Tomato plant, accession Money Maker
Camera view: horizontal (90 deg, fisheye); turntable rotation: 330 degrees
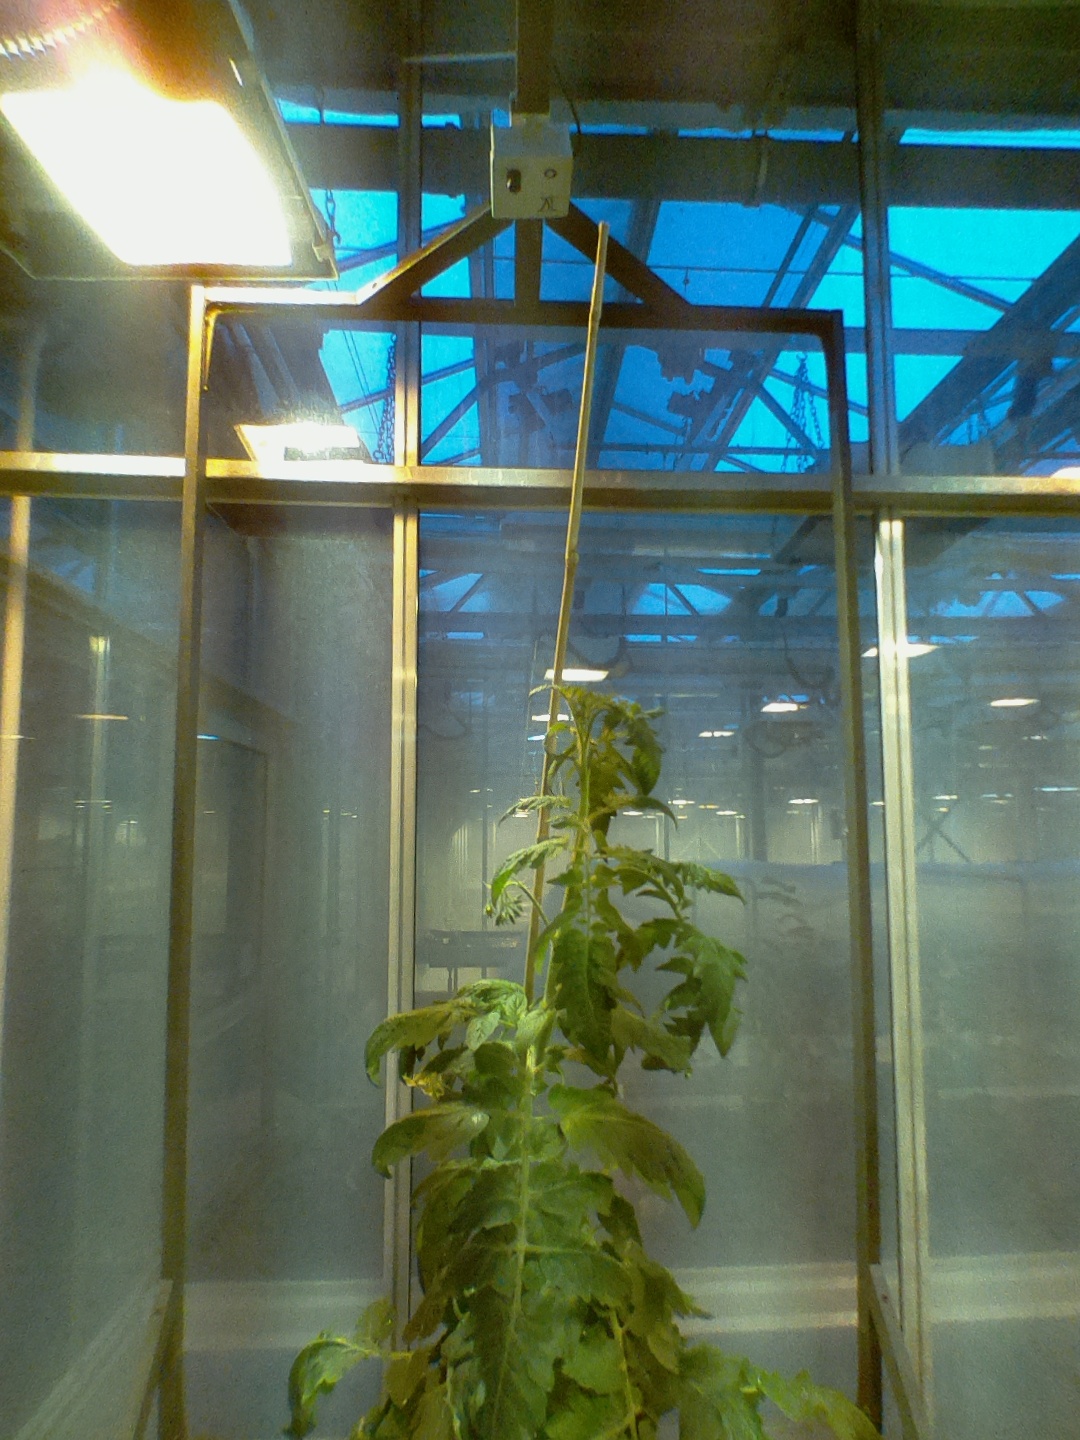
BBCH growth stage 65: Full flowering, 50%-60% of flowers open, first petals falling